I Like Girls

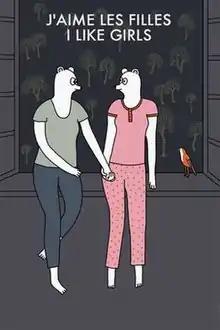

I Like Girls is a Canadian short animated film, directed by Diane Obomsawin and released in 2016. Based on Obomsawin's 2014 graphic novel "On Loving Women", the film features anthropomorphic animal characters acting out stories of lesbian same-sex attraction. The animation technique was Rotoscoping.